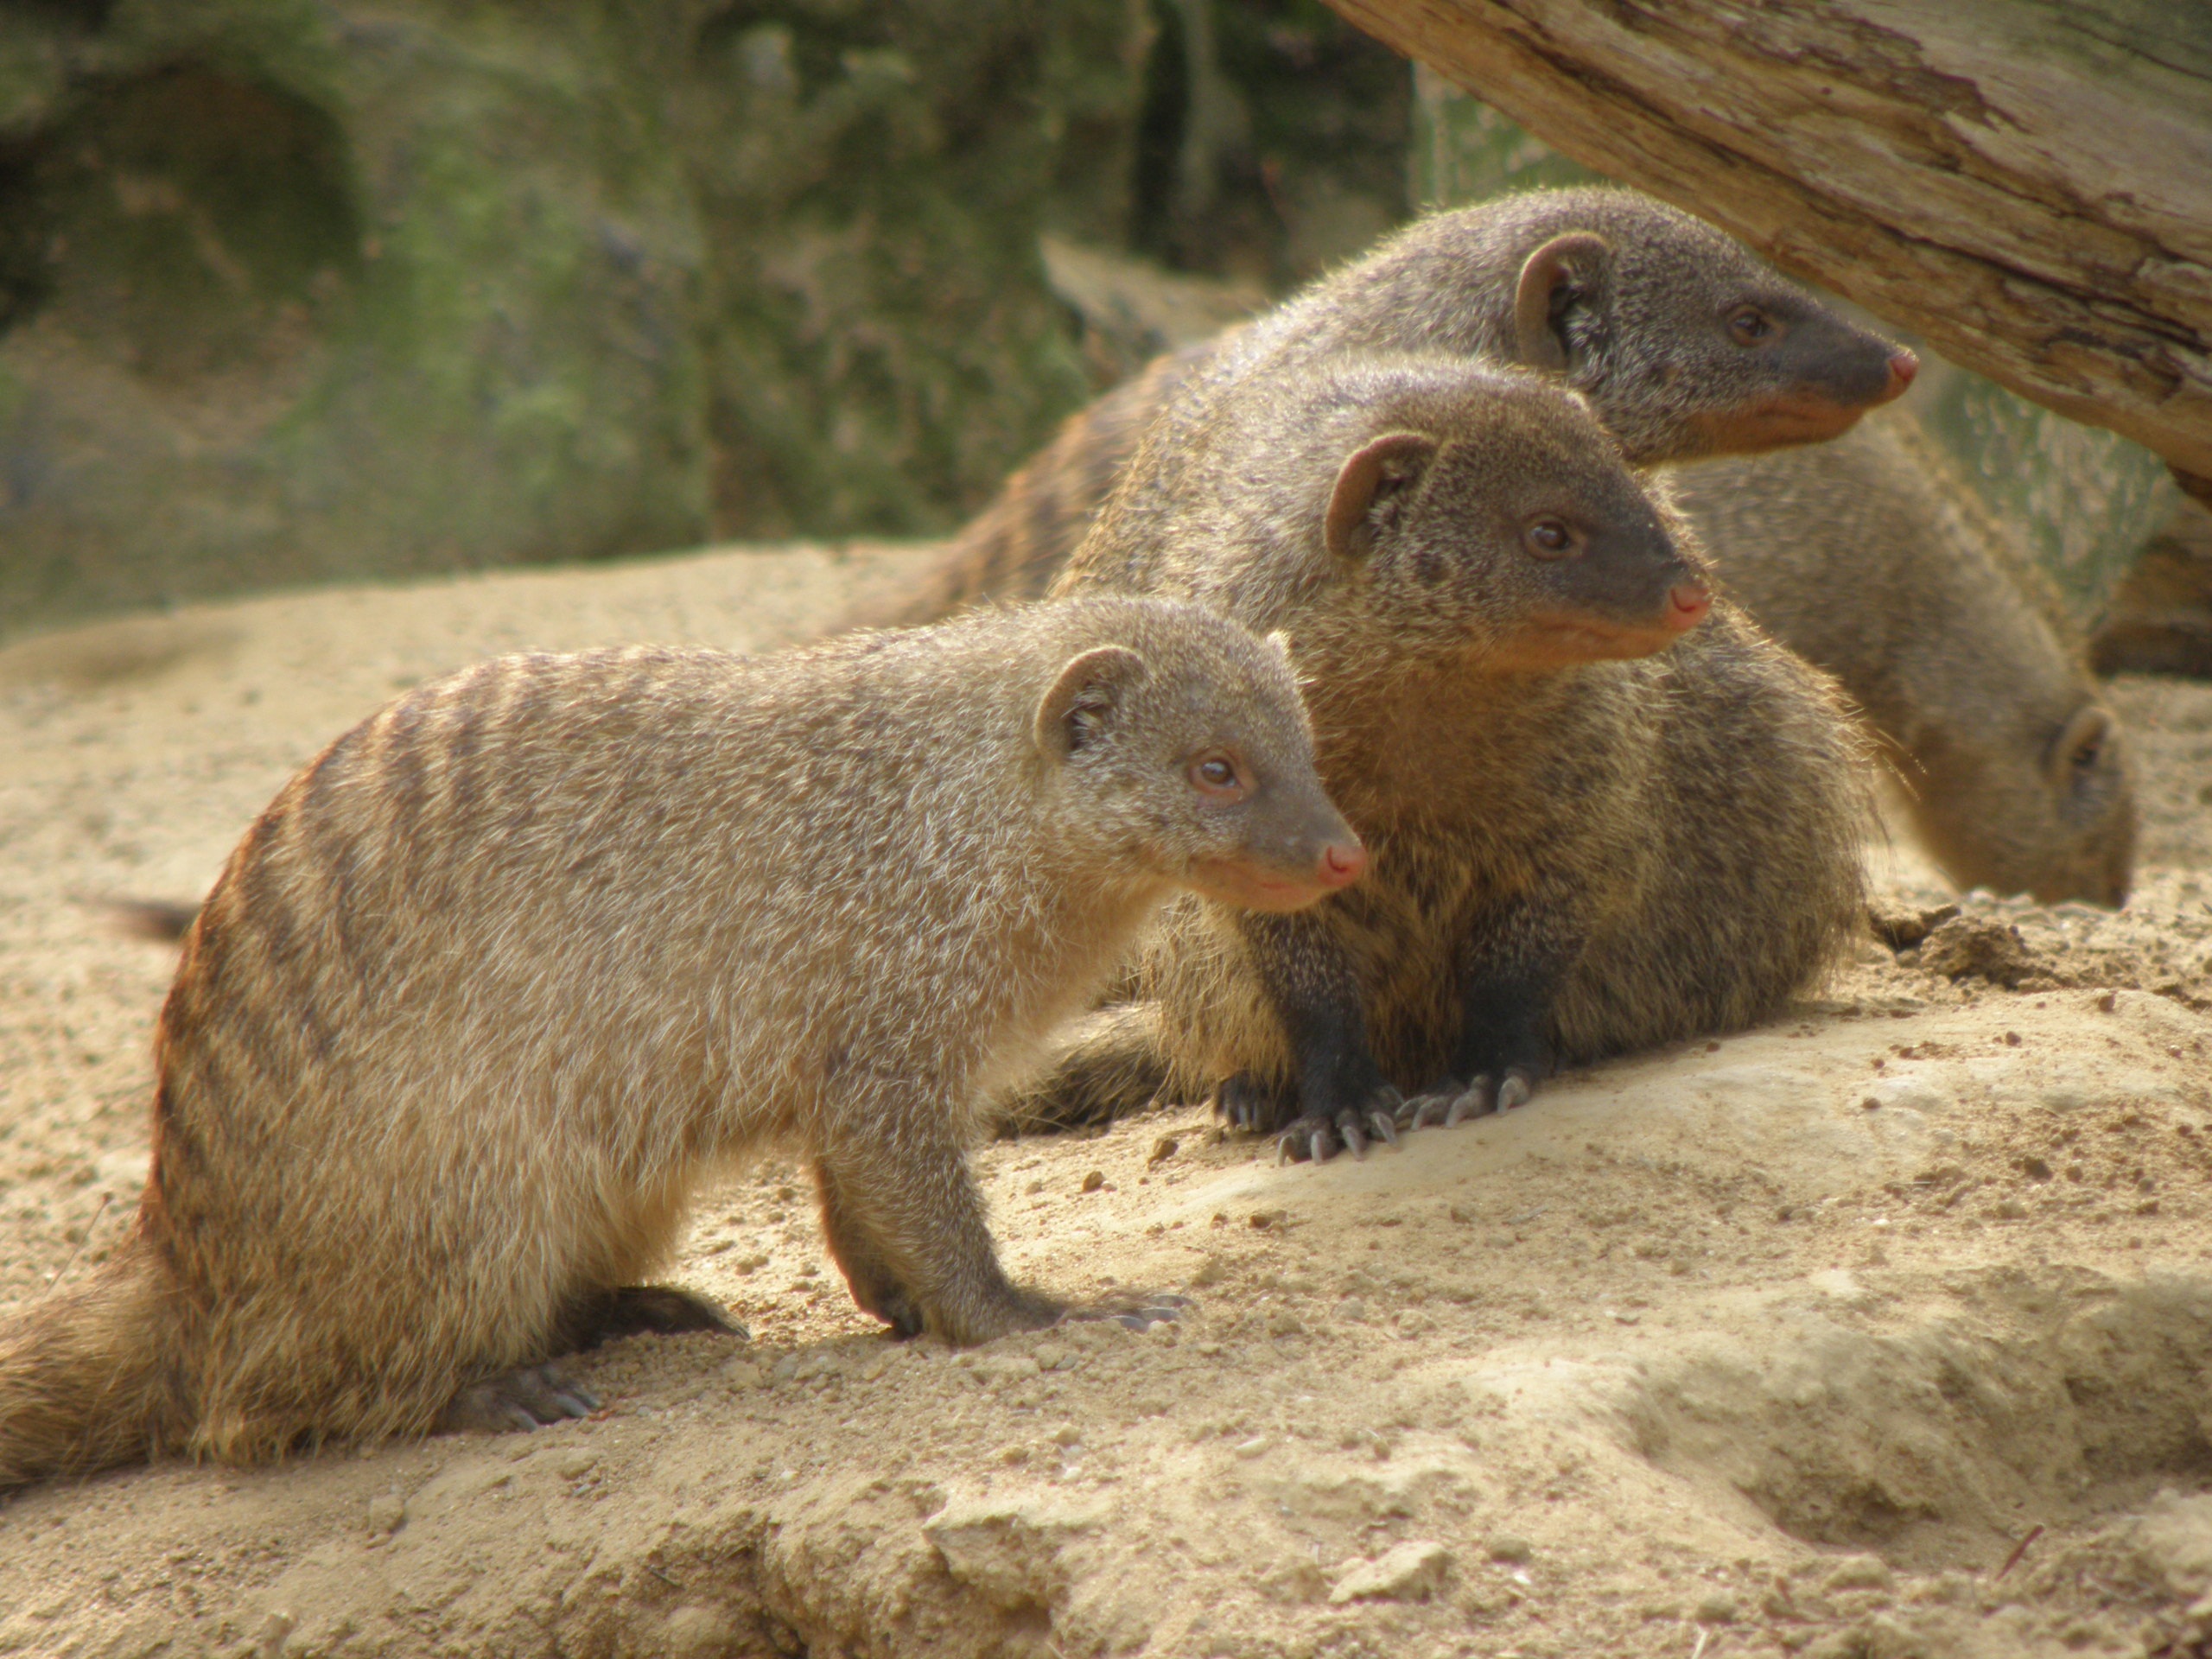
wildlife, zoo, africa, mammal, rodent, fauna, whiskers, beast, vertebrate, mongoose, capybara, marmot, wombat, mungos mungo, peccary